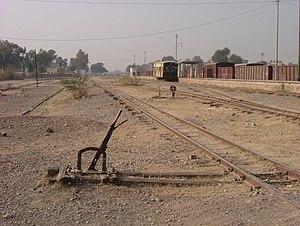
Le district de Kohat est une subdivision administrative de la province de Khyber Pakhtunkhwa au Pakistan. Constitué autour de sa capitale Kohat, le district est entouré par l'agence d'Orakzai dans les régions tribales et le district de Nowshera au nord ainsi que le district d'Attock dans la province voisine du Pendjab à l'est. Au sud, on trouve les districts de Mianwali et de Karak, et enfin le district de Hangu à l'ouest.